Vernaccia di Oristano

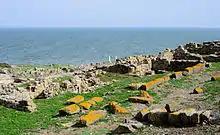
According to legend, the ancient Phoenicians introduced Vernaccia di Oristano to the island of Sardinia sometime after they founded the port of Tharros on the west coast of the island "(ruins pictured)".

Seeds of Vernaccia and Malvasia dating back to approximately three thousand years ago were found in the well that served as a 'refrigerator' in a nuraghe near Cabras. The carbon 14 test carried out by the Biodiversity Conservation Center of the University of Cagliari confirms the dating and suggests that vine cultivation on the island has been known since the Bronze Age.